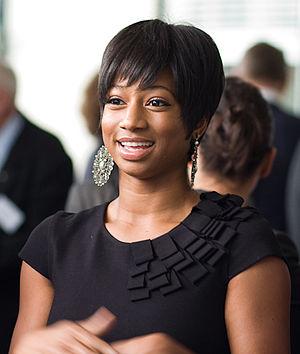
Monique Coleman de son vrai nom Adrienne Monique Coleman, est née le 13 novembre 1980 à Orangeburg. C'est une actrice et chanteuse américaine. Elle est connue pour son rôle de Taylor McKessie dans High School Musical.
High School Musical est une franchise médiatique de The Walt Disney Company.